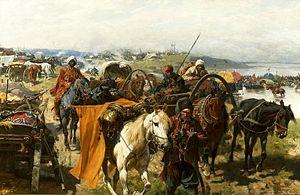
Le Tchernomor est une race de chevaux de selle originaire du kraï de Krasnodar et de l'oblast de Rostov, près de la mer Noire en Russie. À l'origine, le Tchernomor provient de croisements entre les montures des cosaques zaporogues et celles des nomades kazakhs, à la fin du XVIIIᵉ siècle. La race est ensuite influencée par des croisements avec divers chevaux de selle, tels que le cheval du Don et le Karabakh. Affaibli après la Première Guerre mondiale, l'élevage du Tchernomor se confond alors avec celui de la race Boudienny.